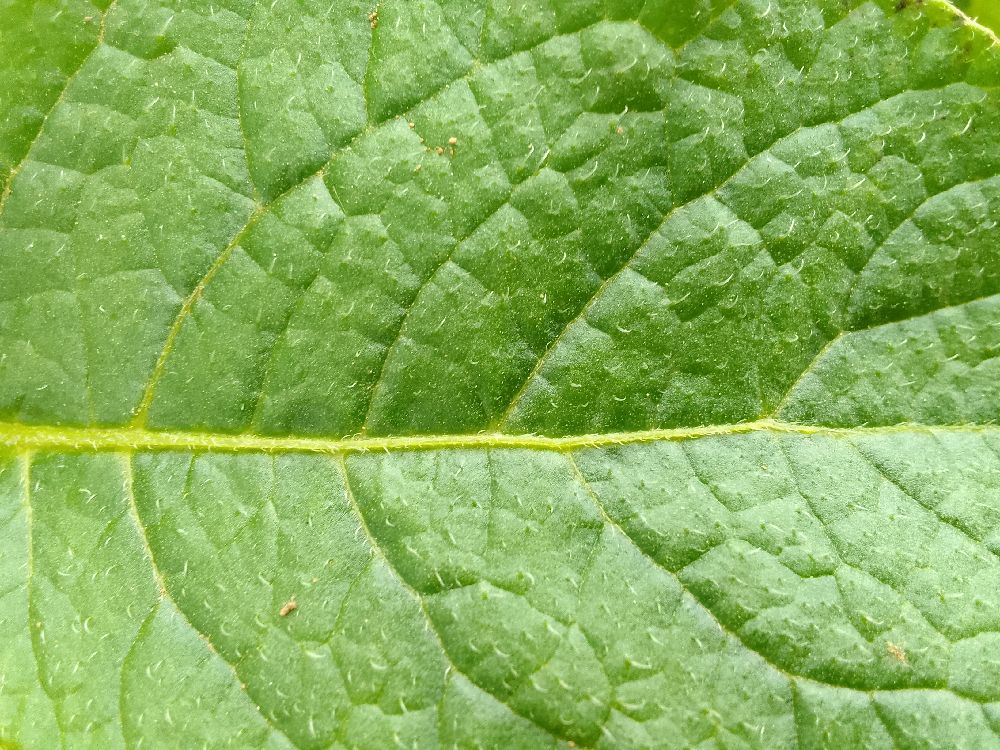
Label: Healthy